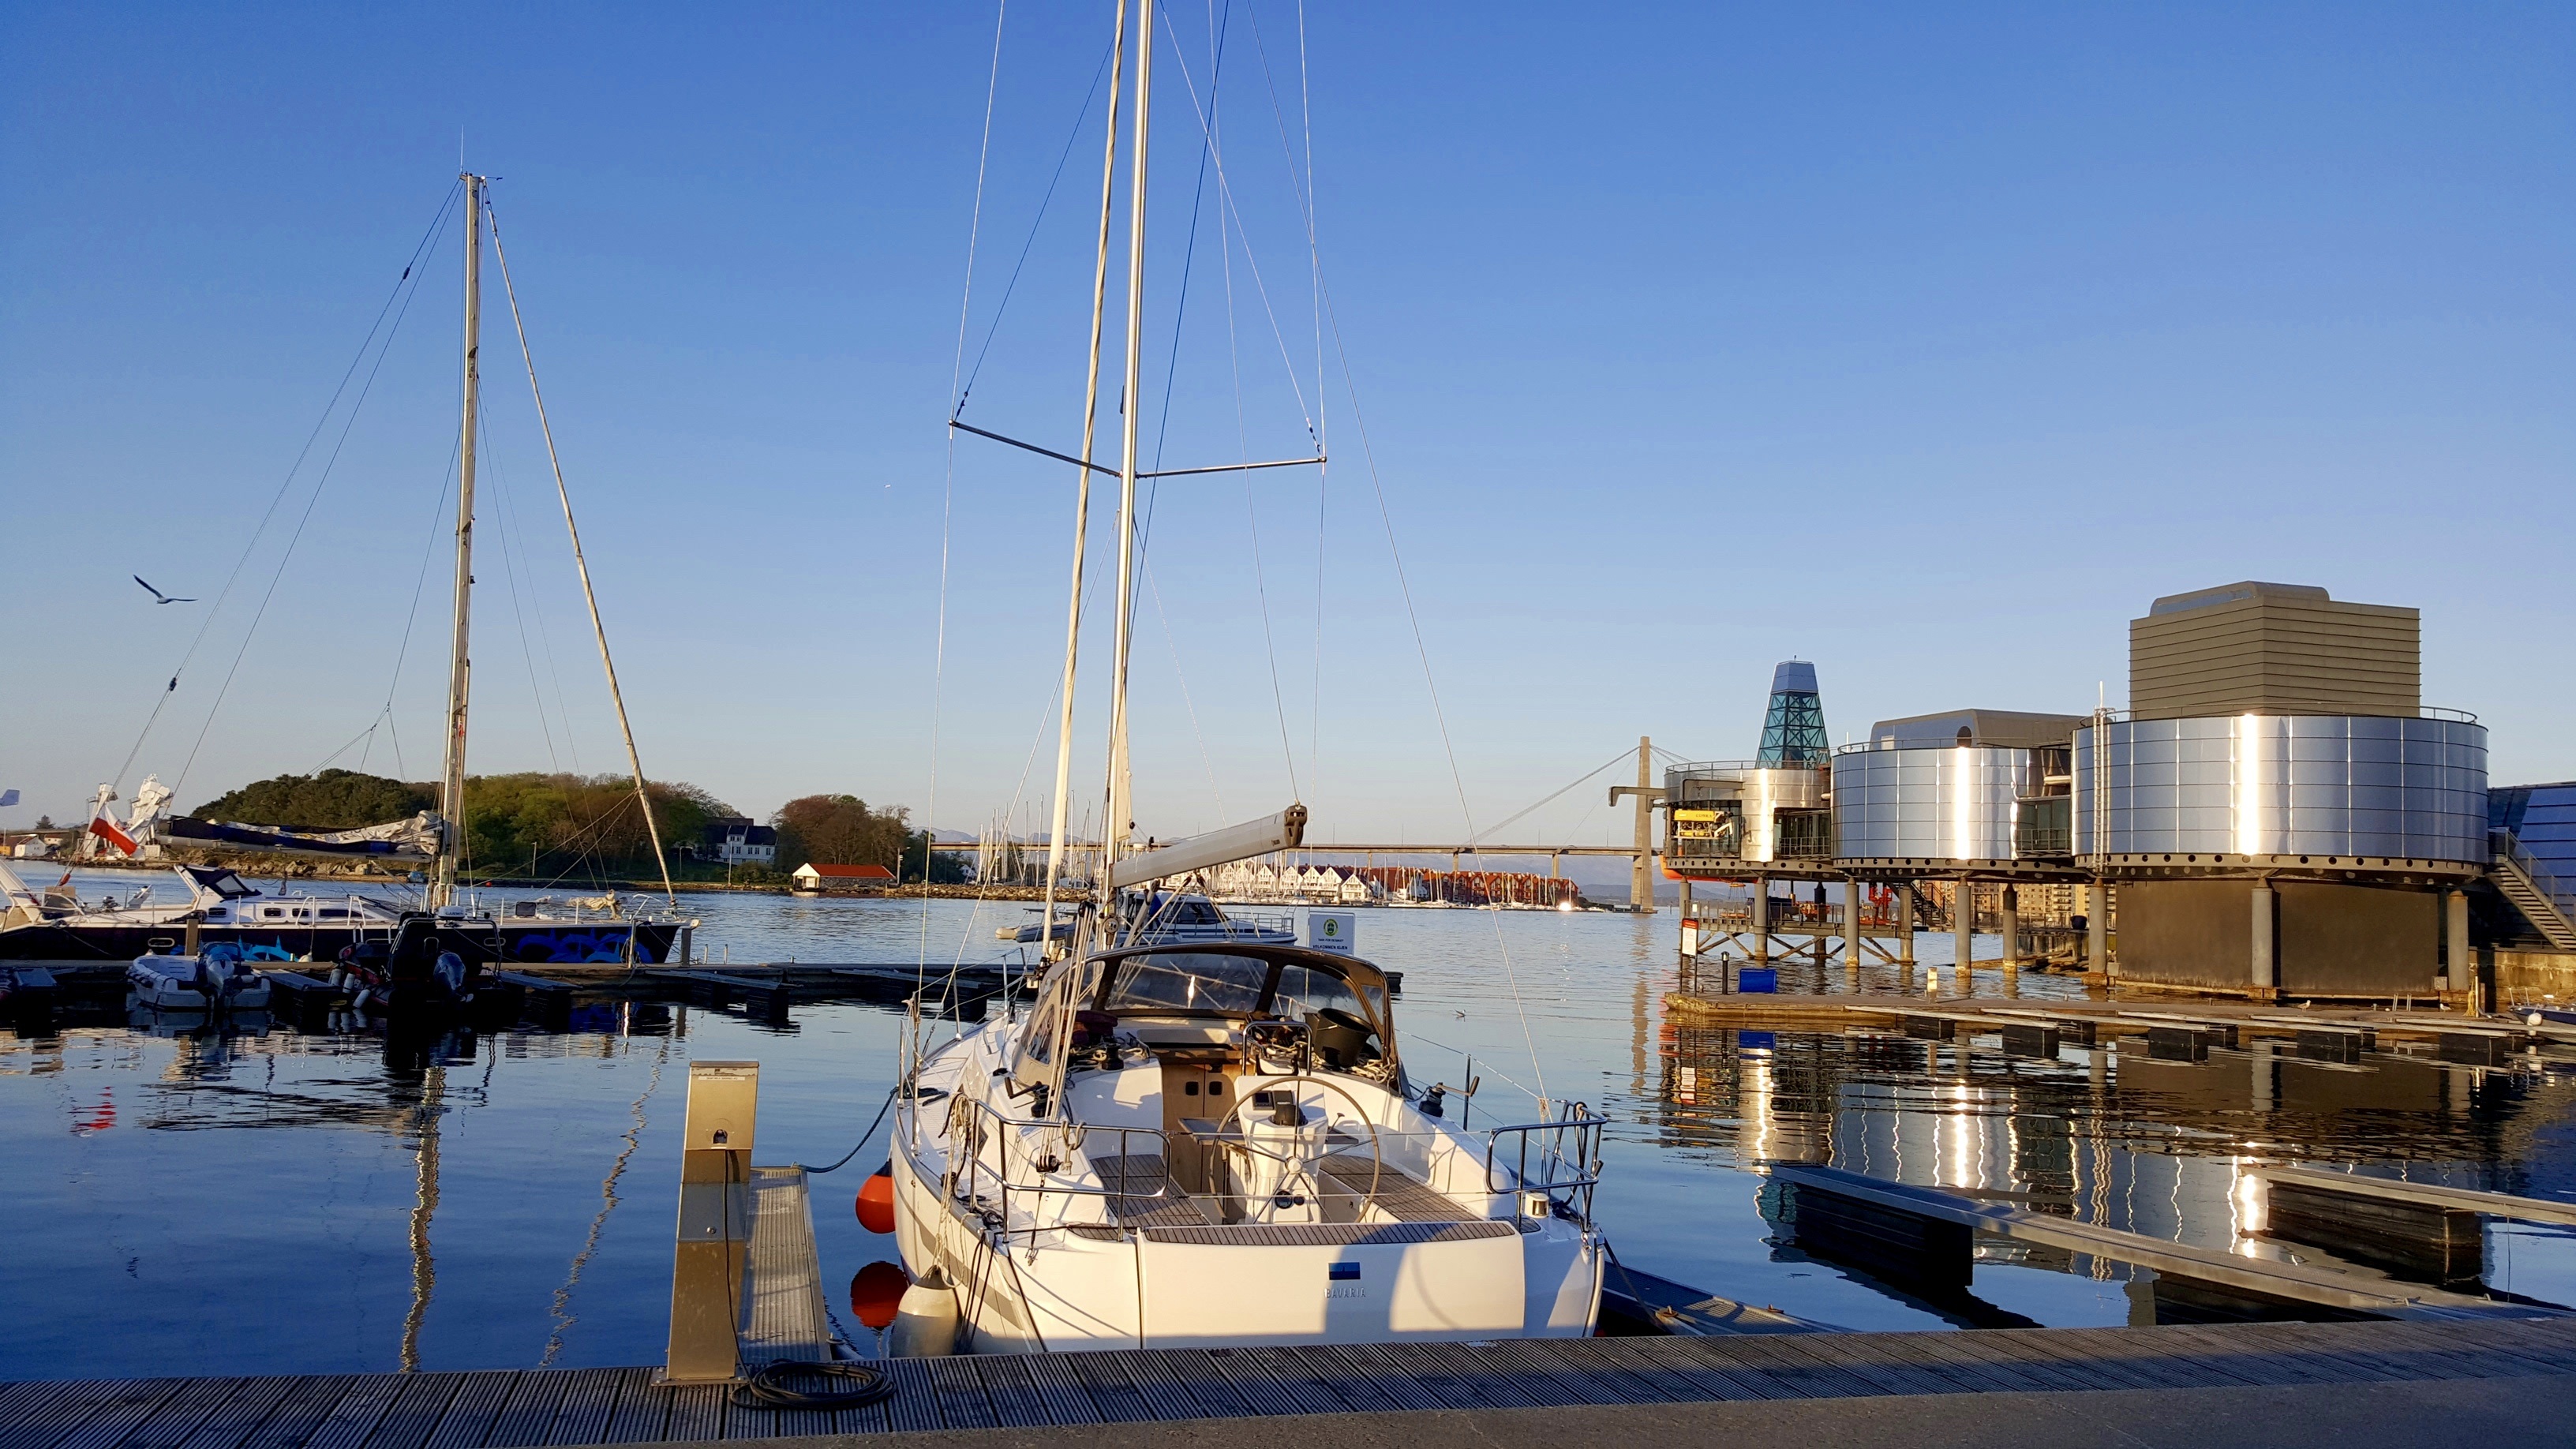
sea, dock, boat, ship, vehicle, museum, mast, yacht, harbor, industry, marina, port, sailboat, sail, watercraft, oil, norway, petroleum, stavanger, oljemuseum